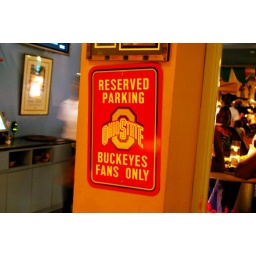
This sign was at Cuddy'z, in KINGSTON, JAMAICA! I was so excited I couldn't adjust the white balance.